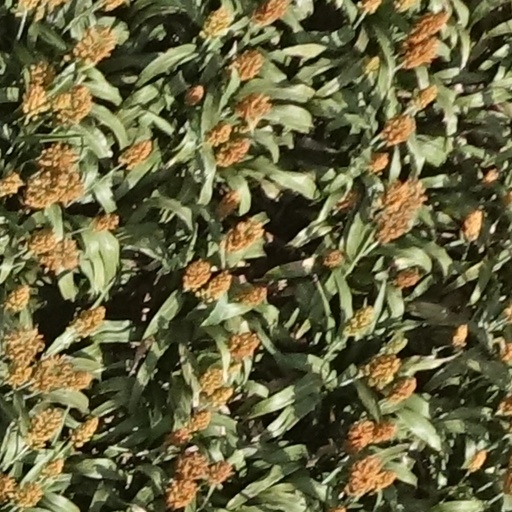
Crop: sorghum